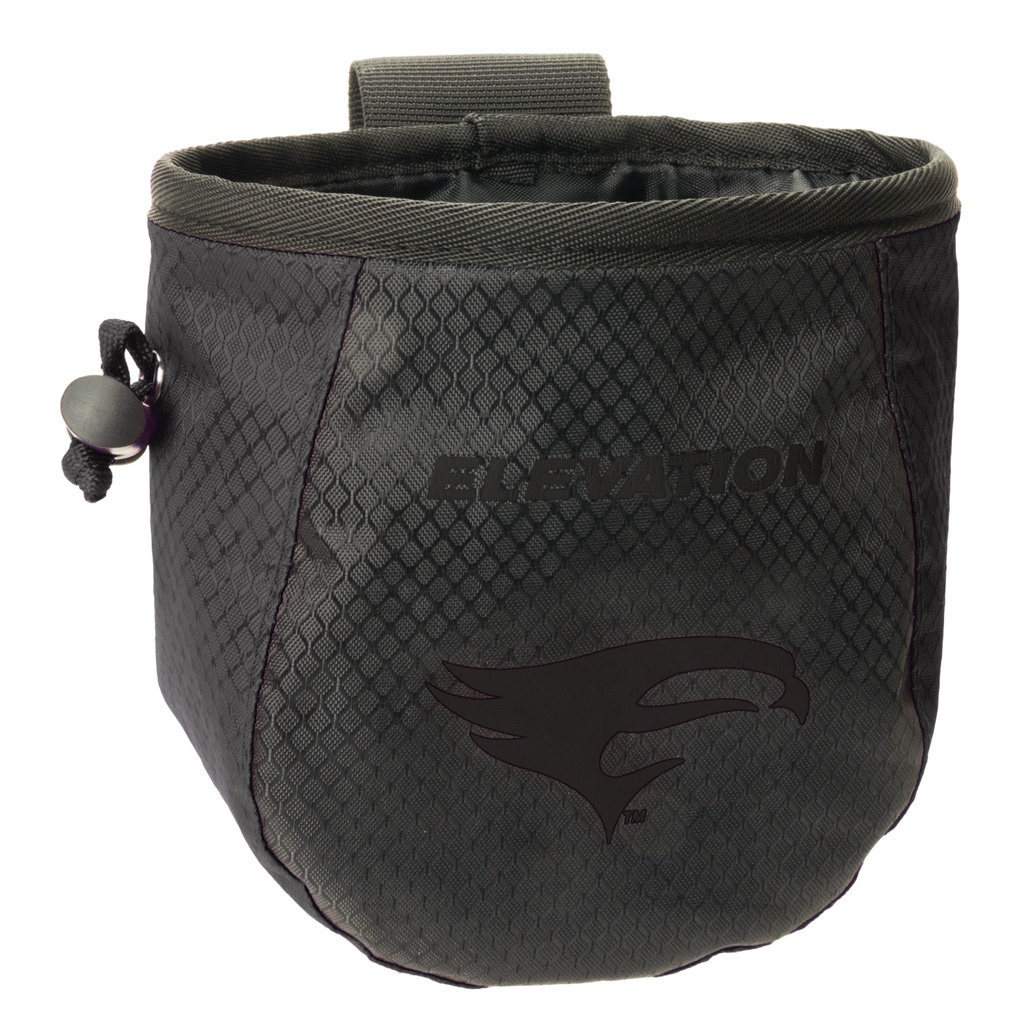
Elevation Pro Release Pouch Black-black
Release pouch made from Diamond-Lock Weave fabric. Fits quiver belts up to 2 wide. Quick draw closure and zippered accessory pocket keep your gear secure. Soft, protective lining wont damage the finish on your releases. Features: Diamond-Lock Weave Fabric;Quick-draw closure;Zippered accessory pocket
Brand: Elevation
Category: Sporting Goods > Outdoor Recreation > Hunting & Shooting > Archery > Quivers